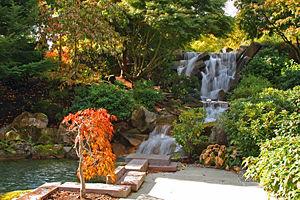
Microsoft Redmond campus ou Campus Microsoft est le siège social et campus de la société américaine Microsoft, à Redmond, à 25 km au nord-est de Seattle, dans l'État de Washington aux États-Unis.